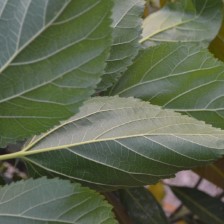
Variety: ChiangMaiBuriram60